Thoubal district

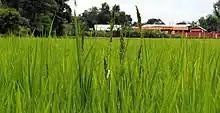
Green paddy field in Thoubal district

Agriculture is the most important source of livelihood for the people of this district of Manipur. More than 70 per cent of the total population of the district is directly or indirectly engaged in agricultural activities.